Ailéan mac Ruaidhrí

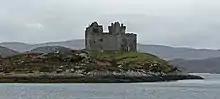
Now-ruinous Castle Tioram may well have been a Clann Ruaidhrí stronghold. The island the fortress sits upon is first recorded in a charter of Ailéan's daughter, Cairistíona. According to early modern tradition, the castle was erected by his granddaughter, Áine Nic Ruaidhrí in the fourteenth century. The castle served as the seat of the latter's Clann Domhnaill descendants the next four hundred years.

Western magnates like Ailéan were rarely present at the Scottish royal court, although on certain occasions they participated in important affairs of state. For instance, in 1284, Ailéan was one of the many such men who attended a government council at Scone which acknowledged Margaret, granddaughter of Alexander III, as the king's rightful heir. The inclusion of Ailéan, and two of his Clann Somhairle kinsmen—the aforesaid Alasdair and Aonghus Mór—further illustrates the kindred's incorporation within the Scottish realm.